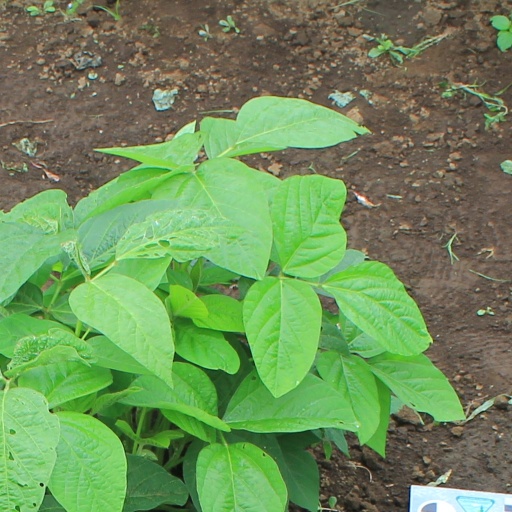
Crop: soybean